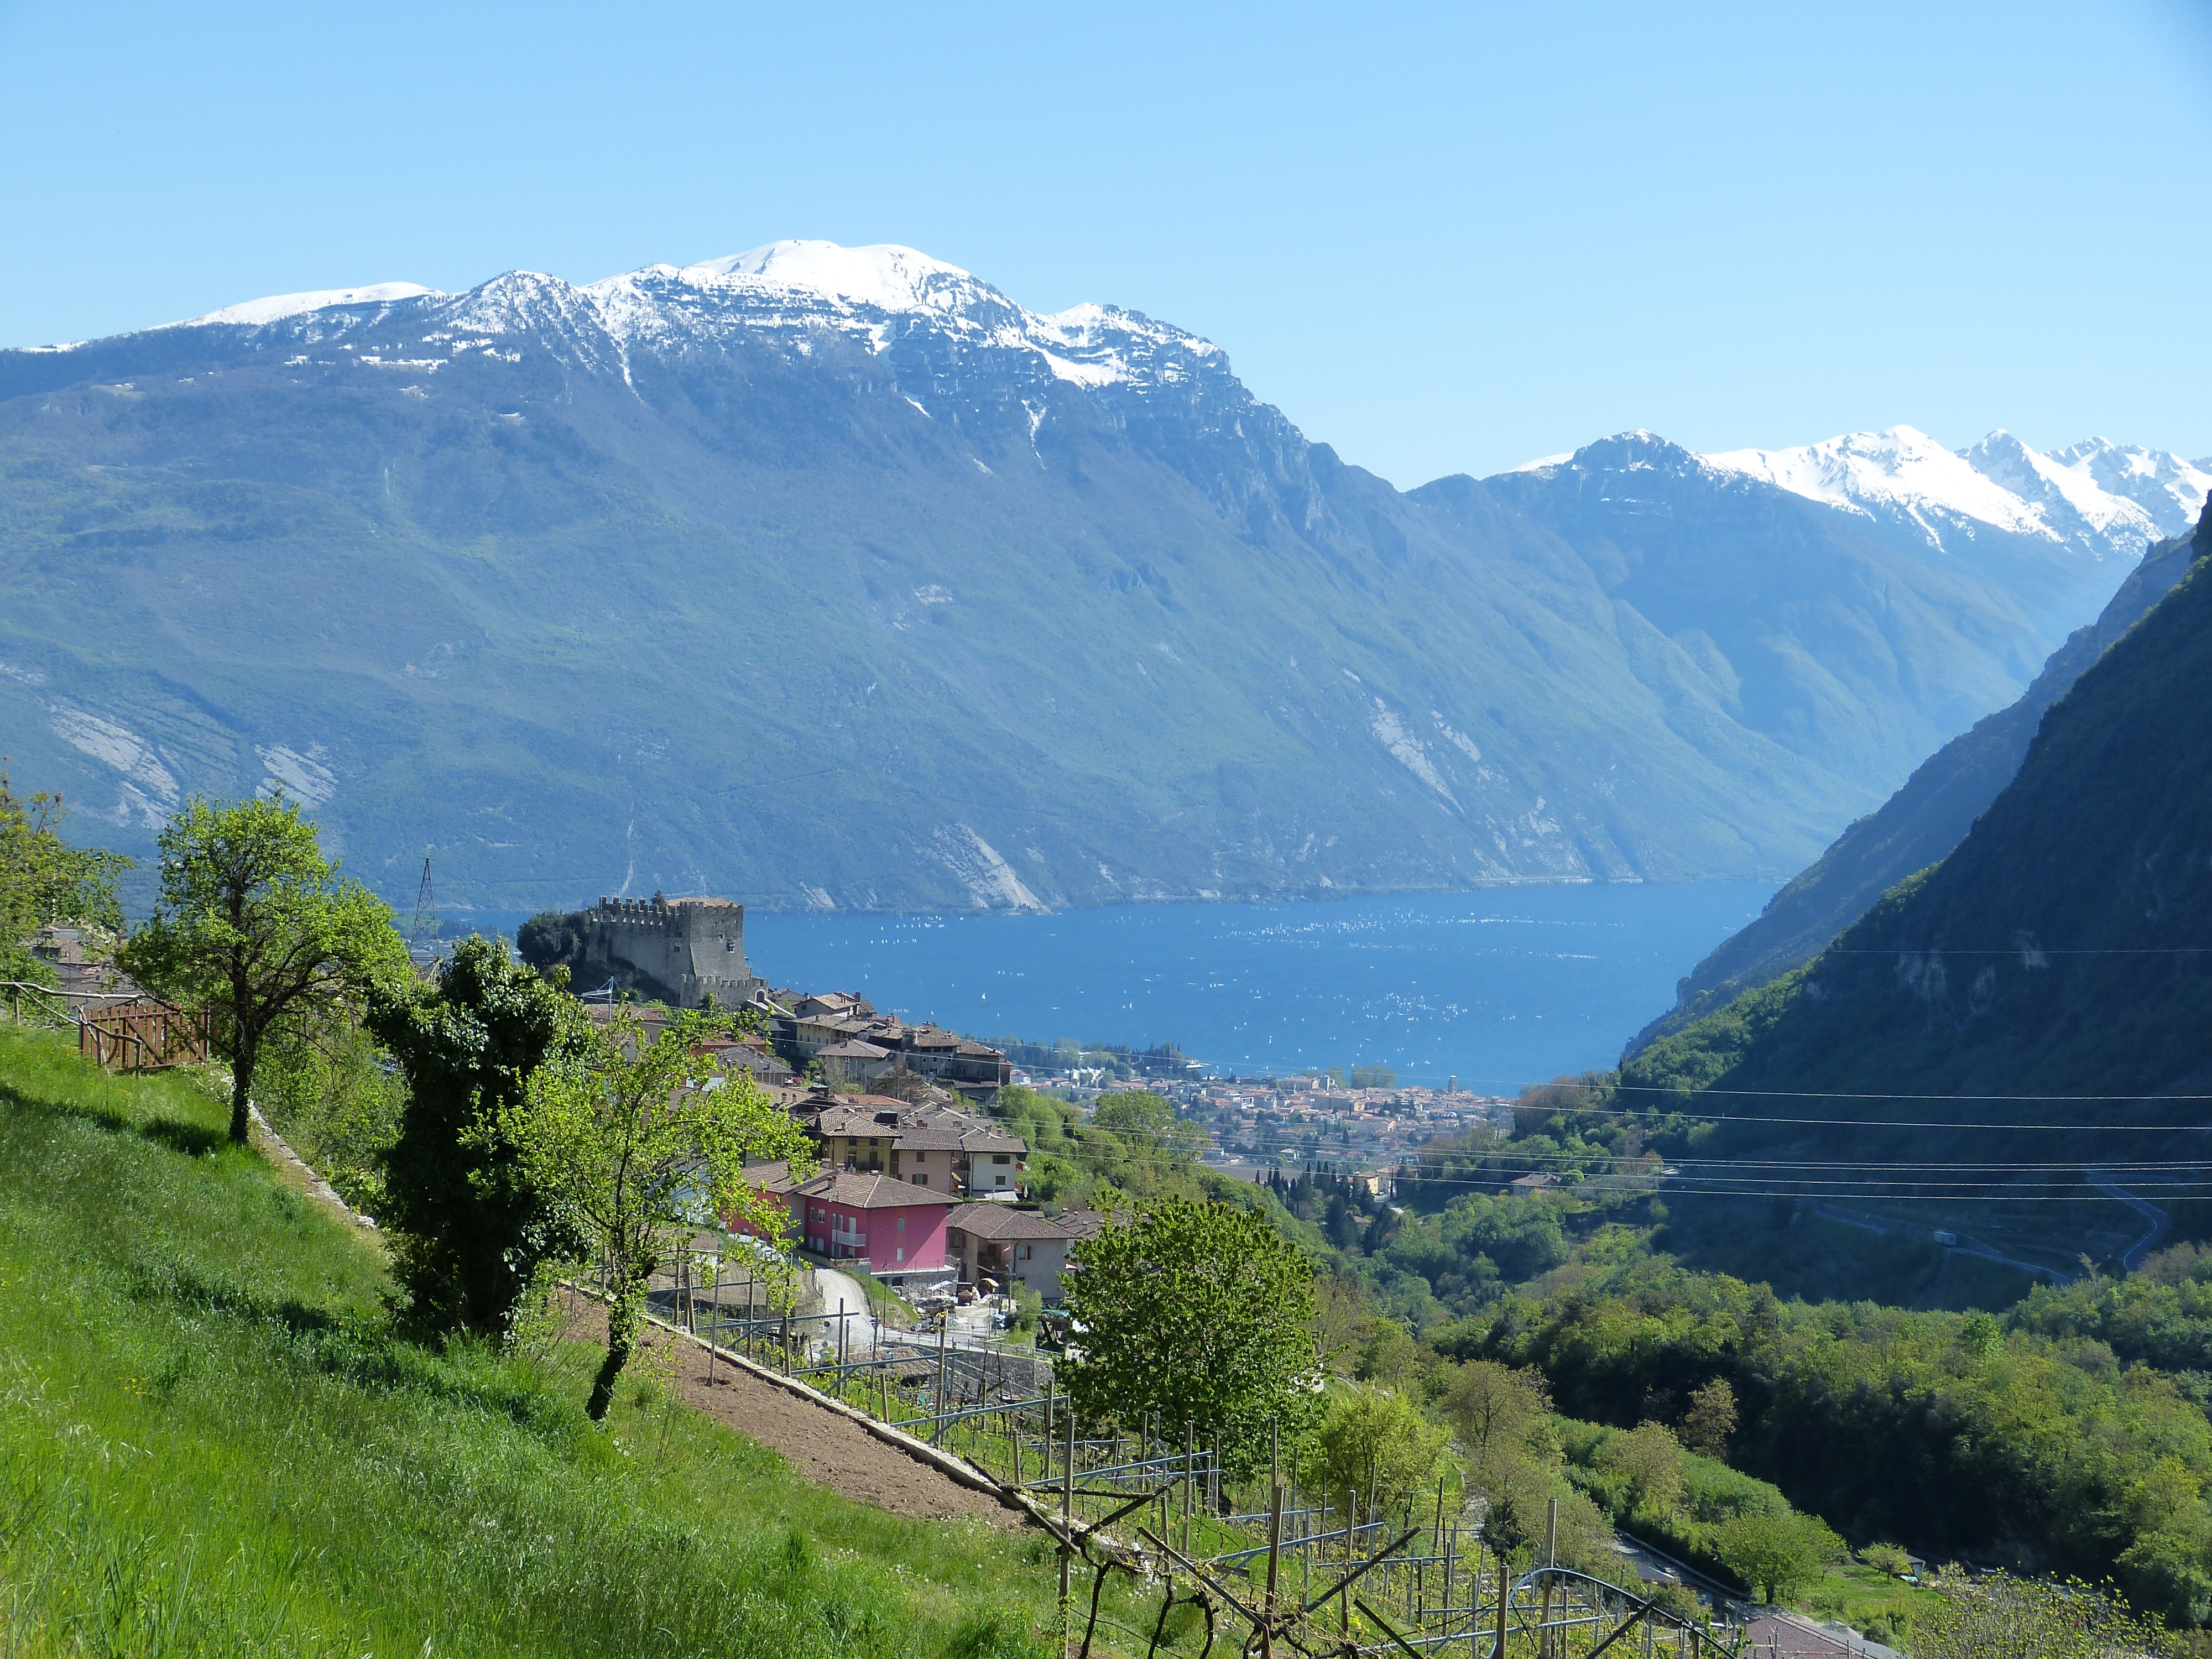
landscape, walking, mountain, hiking, meadow, hill, adventure, valley, mountain range, snowy, ridge, summit, garda, alps, plateau, fell, idyll, landform, mountain pass, garda mountains, monte baldo, geographical feature, mountainous landforms, monte altissimo, monte altissimo di modena, monte baldo solid